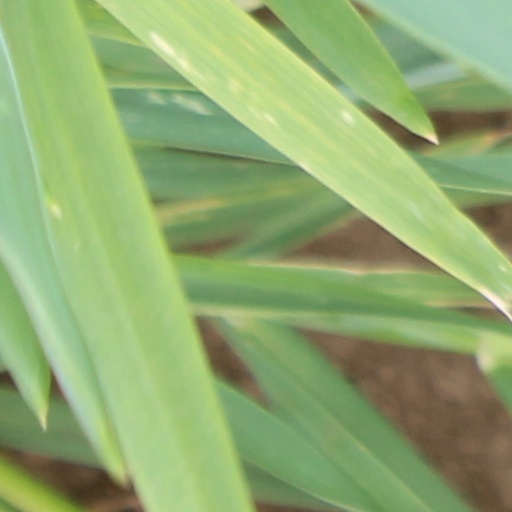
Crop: wheat